History of animation

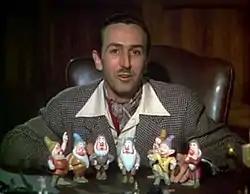
Disney and dwarfs in "Snow White" trailer.

At least eight animated feature films were released before Disney's "Snow White and the Seven Dwarfs", while at least another two earlier animated feature projects remained unfinished. Most of these films (of which only four survive) were made using cutout, silhouette or stop-motion techniques. Among the lost animated features were three features by Quirino Cristiani, who premiered his third feature "Peludópolis" on 18 September 1931 in Buenos Aires with a Vitaphone sound-on-disc synchronized soundtrack. It was received quite positively by critics, but did not become a hit and was an economic fiasco for the filmmaker. Cristiani soon realized that he could no longer make a career with animation in Argentina. The only other feature film, "Academy Award Review of Walt Disney Cartoons"—also by Disney—was hand-drawn. It was released seven months before "Snow White" to promote that movie's upcoming release. Many do not consider the "Review" a genuine feature film, because it is a package film and lasts only 41 minutes. It does meet the official definitions of a feature film by the British Film Institute, the Academy of Motion Picture Arts and Sciences, and the American Film Institute, which require that the film has to be over 40 minutes long.